Keion Brooks Jr.

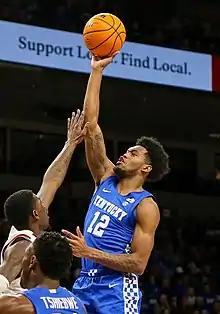
Brooks with Kentucky in 2022

Keion Lee Brooks Jr. (born August 7, 2000) is an American professional basketball player who last played for the New Orleans Pelicans of the National Basketball Association (NBA), on a two-way contract with the Birmingham Squadron of the NBA G League. He played college basketball for the Washington Huskies.